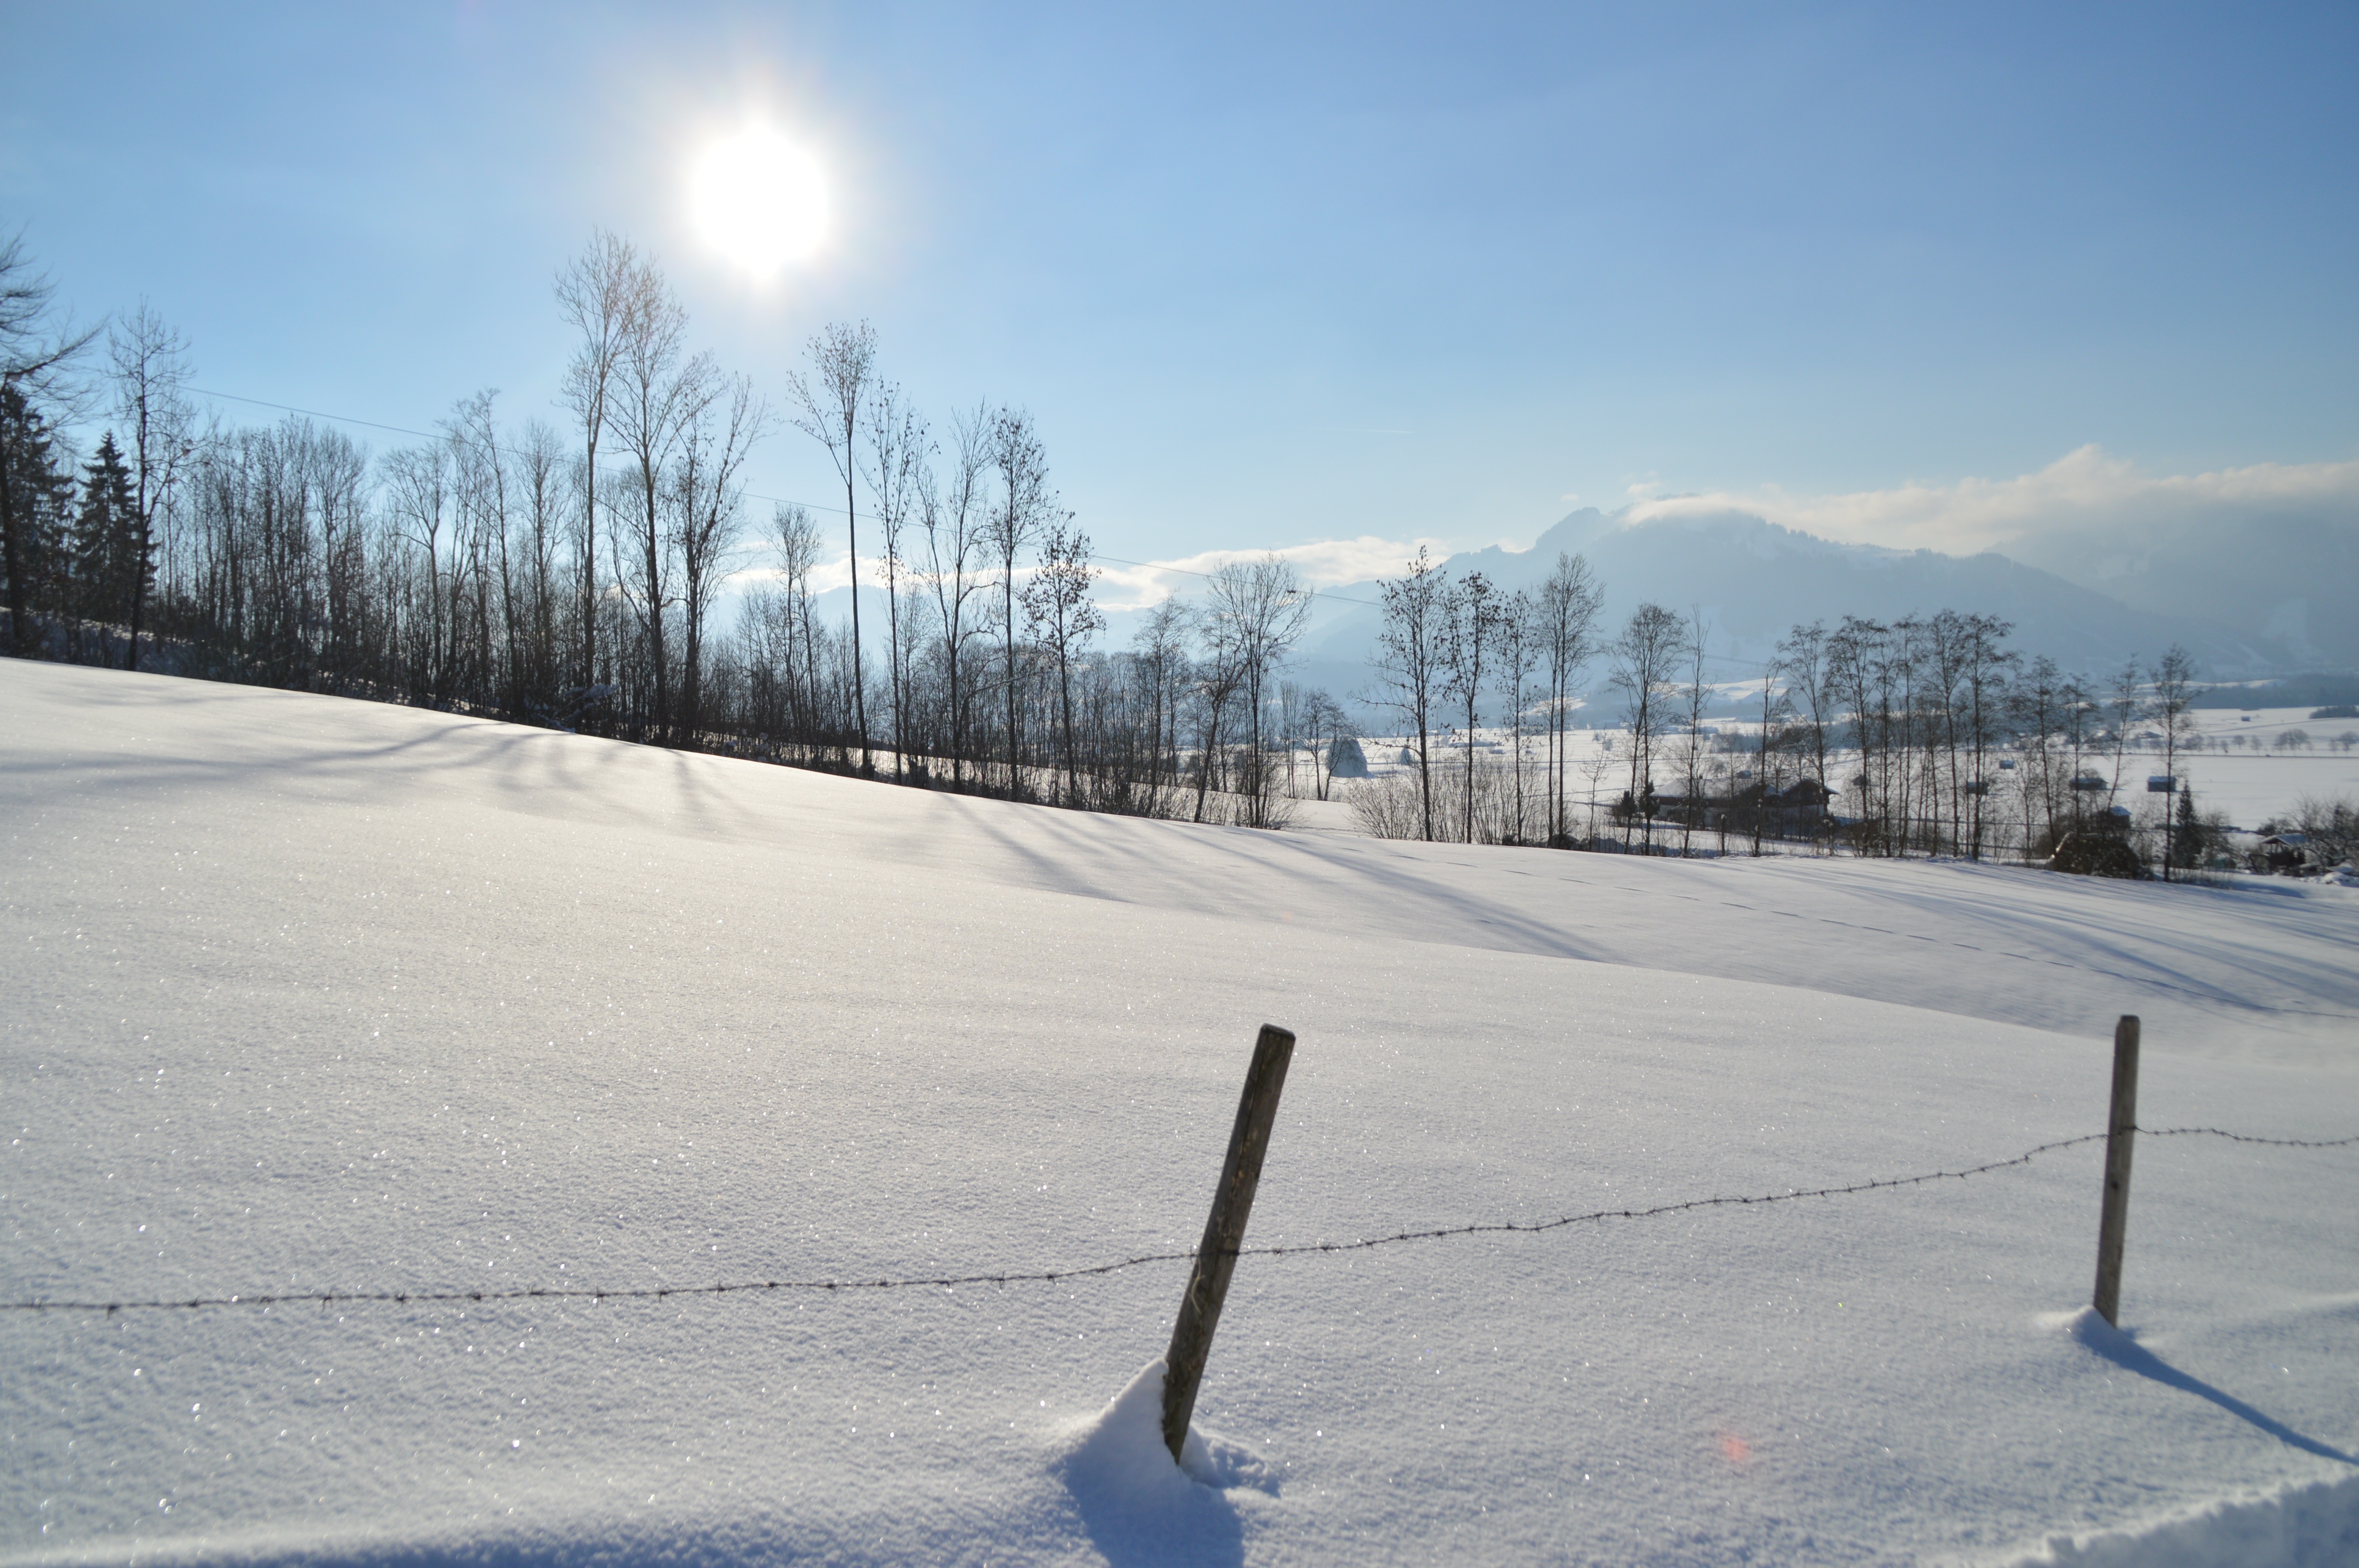
snow, winter, sun, frost, ice, weather, season, winter sport, blizzard, piste, freezing, allg u